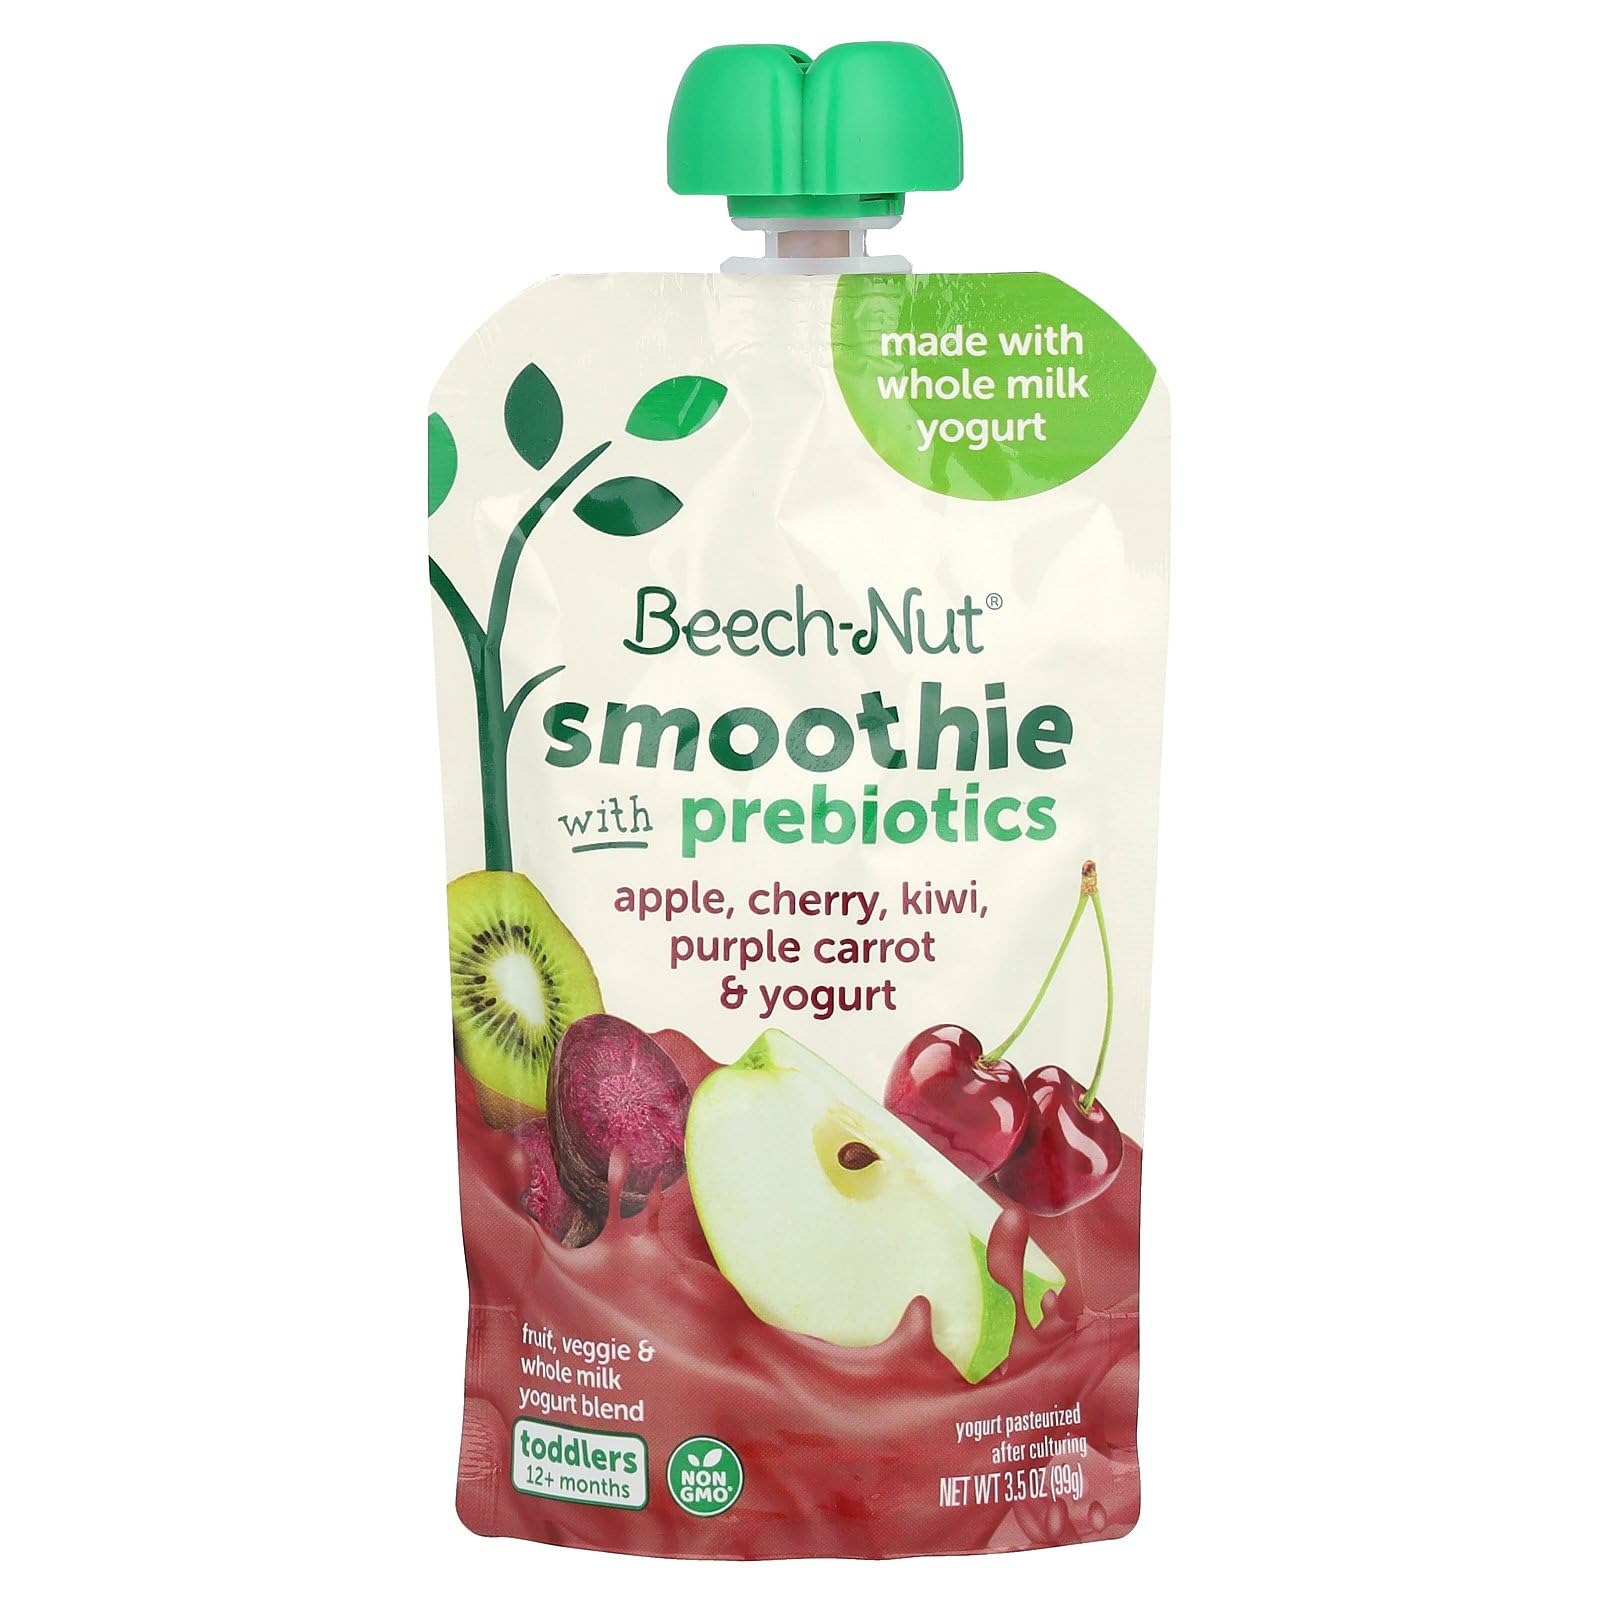
Item Name: Beech-Nut Smoothie with Prebiotics, Apple Cherry Kiwi Purple Carrot & Yogurt, 3.5oz pouch
Bullet Point 1: Made with whole milk yogurt
Bullet Point 2: Non-GMO, made with ingredients that are not genetically modified
Bullet Point 3: No added sweeteners
Value: 3.5
Unit: Ounce

Price: 1.64